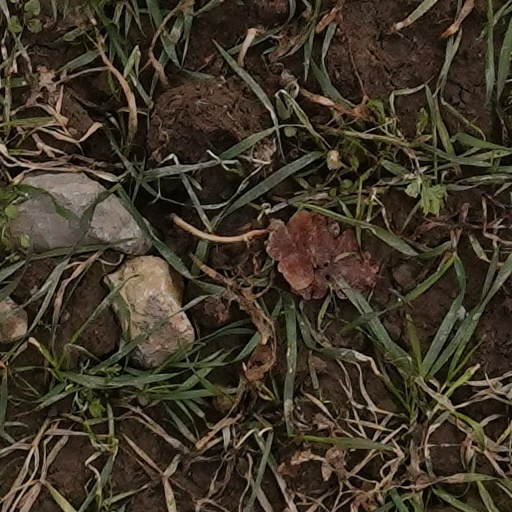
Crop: wheat